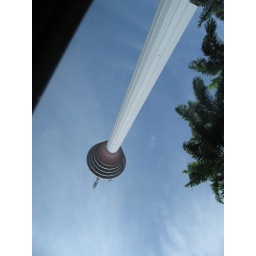
sky tower in kl